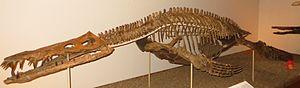
Liopleurodon est un genre éteint de pliosaures, grands reptiles marins carnivores qui a vécu du Jurassique moyen au Jurassique supérieur, soit il y a environ entre 166,1 et 152,1 millions d'années. Ses fossiles sont connus en Europe.
Le musée de l'université de Tübingen est un établissement muséographique universitaire dont les collections sont installées dans le château Hohentübingen ainsi qu'au sein d'autres bâtiments de Tübingen, ville située dans le Land de Bade-Wurtemberg. Le musée est créé en octobre 2006.